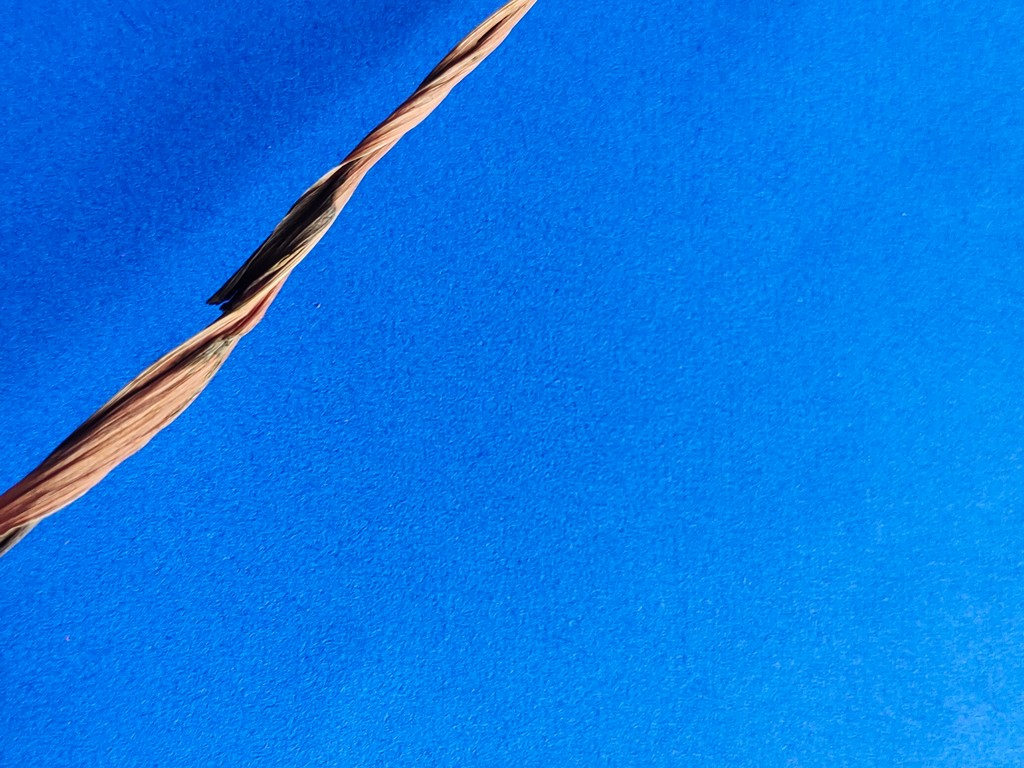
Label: Dried